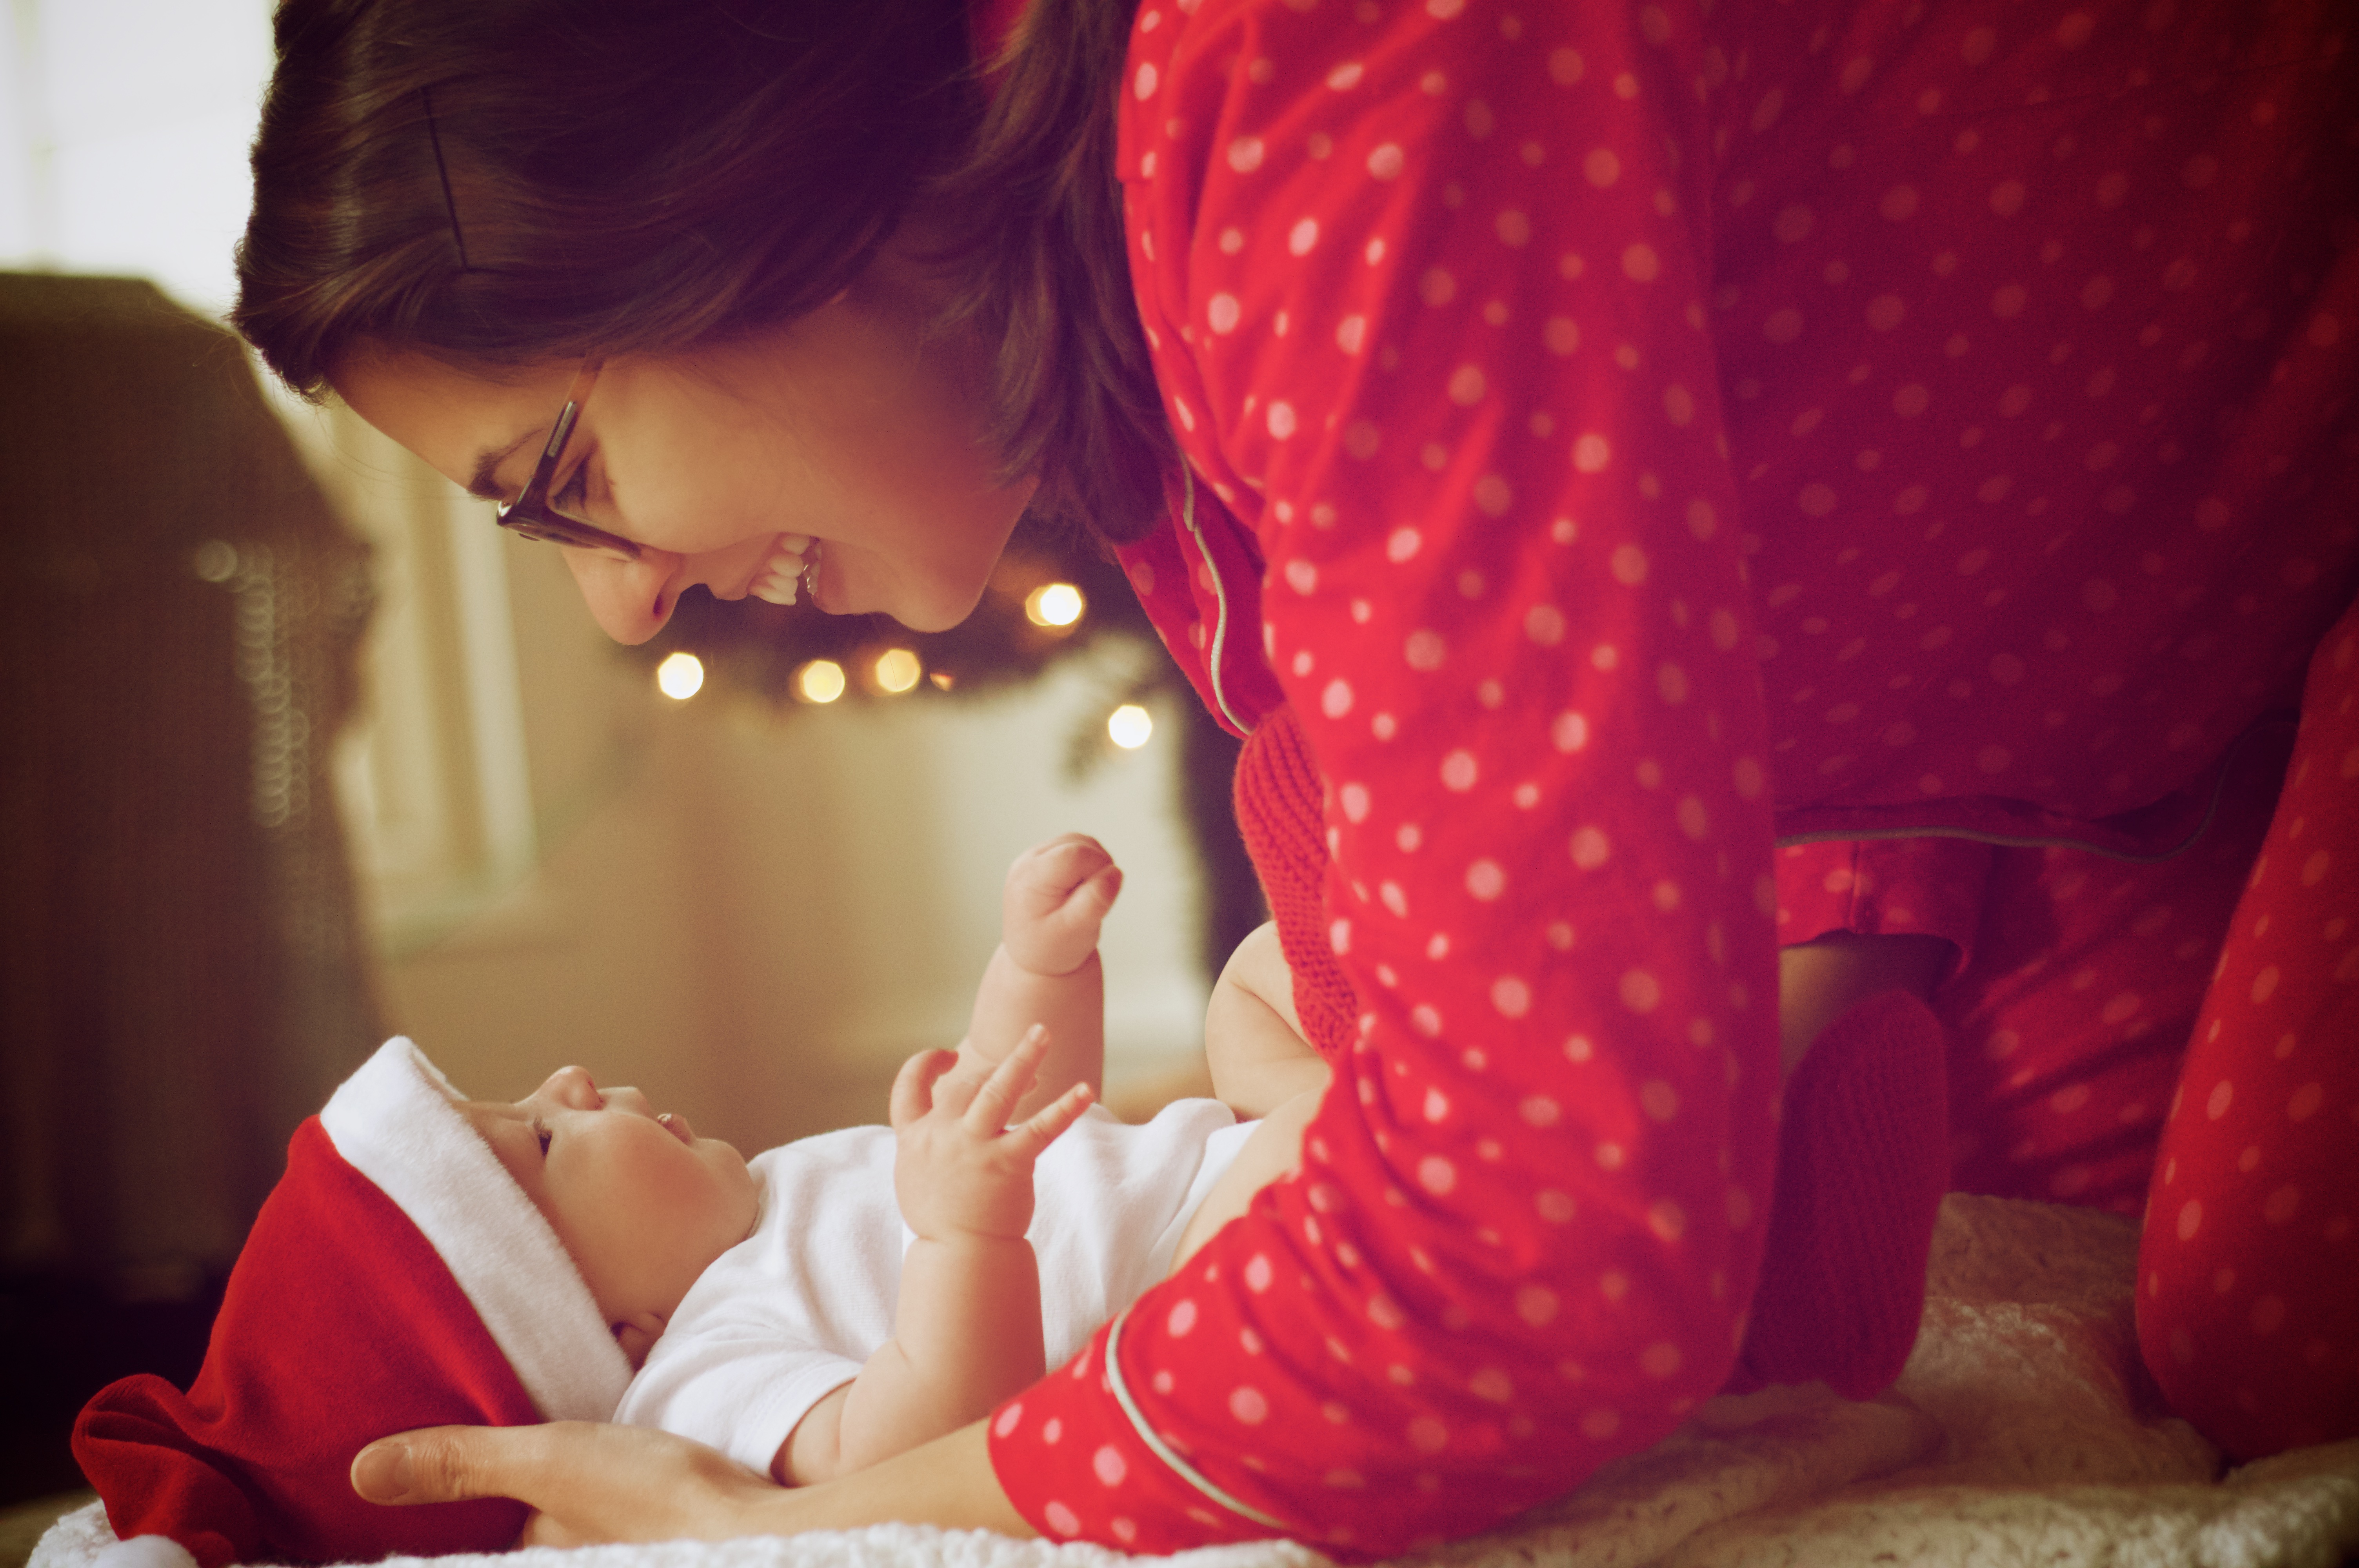
people, girl, woman, photography, boy, cute, celebration, love, red, holiday, romance, child, room, leisure, christmas, baby, season, playful, maternity, christmas decoration, family, indoors, focus, funny, tradition, santa claus, shining, wear, adult, photo studio, photo shoot, christmas lights, christmas decor, christmas hat